Total Annihilation

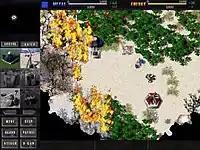
Screenshot of an "Arm" campaign mission. The interface is visible along the top and left sides, displaying resource, minimap, construction and movement information.

In the far future the galaxy is ruled by a benevolent central government of humans and artificially intelligent machines called the Core. The Core's technological and economic triumphs have allowed humanity to colonize most of the Milky Way and enjoy a golden age of peace and prosperity. However, the peace is shattered by a technological breakthrough dubbed "patterning", which allows the consciousness of a living human being to be reliably transferred into a machine, thereby granting a theoretically indefinite lifespan safe from disease, ageing, and pain.